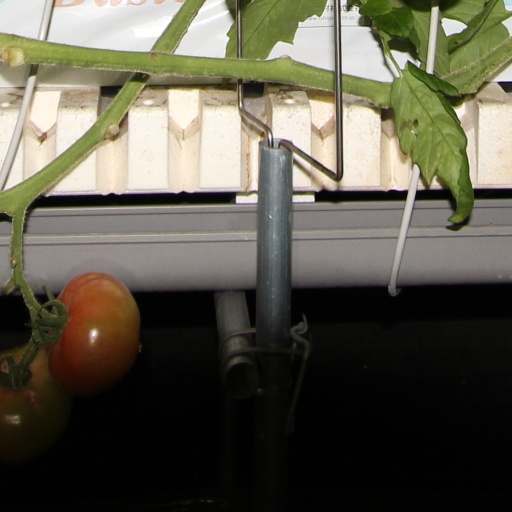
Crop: tomato